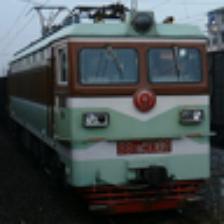
Label: NonHuman